Cajal (crater)

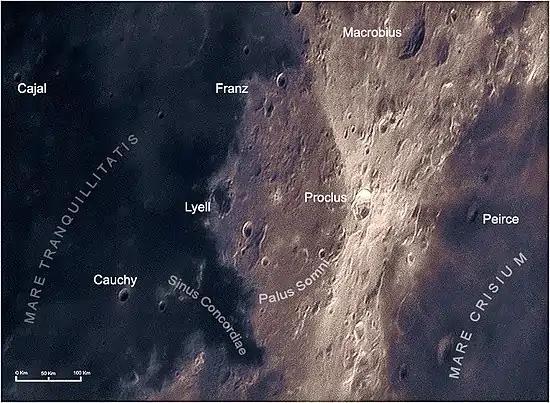
The crater area (top left) in selenochromatic format

Cajal is a small lunar impact crater on the northern part of the Mare Tranquilitatis. It was named after the Spanish doctor and Nobel laureate Santiago Ramón y Cajal. It is a circular (9 km diameter), cup-shaped formation that lies southeast of the lava-inundated crater Jansen. Cajal was formerly designated Jansen F. Also to the northwest is a system of wrinkle ridges designated the Dorsa Barlow.